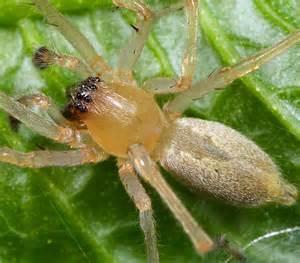
spider